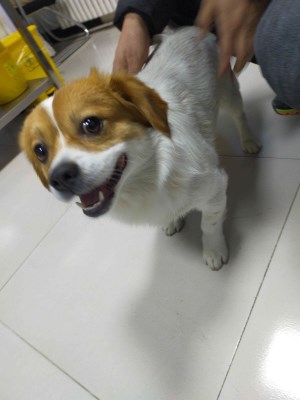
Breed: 3336-n000121-chinese_rural_dog